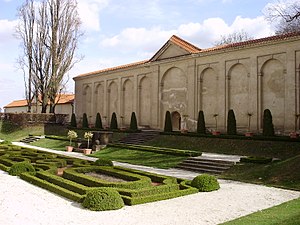
Blindarkade
En blindarkade
En blindarkade er en arkade bestående af en serie af buer, der ikke har nogle egentlige åbninger og er anvendt på en vægs overflade som et dekorativt element. Buerne er ikke vinduer eller åbninger, men en del af facaden. Blindarkaden er designet som et dekorativt arkitektonisk element og har ingen bærende funktion. Hvor blindbuer typisk er en enkelt bue eller en serie af sammenhængende buer som en frise, er en blindarkade komponeret af en serie af buer, der har veldefinerede søjler.